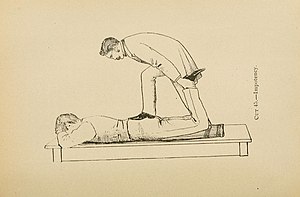
Osteopati
Osteopatisk behandling af impotens, illustration fra 1898
Osteopati er en alternativ behandlingsform eller manuel medicin grundlagt af den amerikanske læge Andrew Taylor Still i 1882. Ordet Osteon er græsk og betyder knogle eller ben. Der bliver benyttet mange forskellige teknikker så som manipulation, mobilisering, muscle energy techniques, kraniosakralterapi, etc.